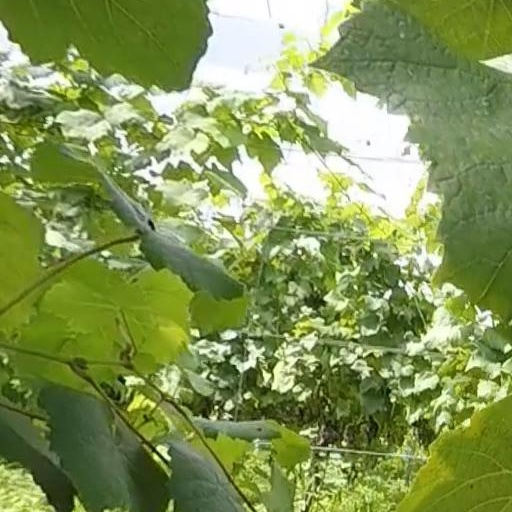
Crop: grape